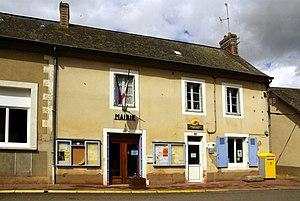
Mairie de Fillé-sur-Sarthe
Fillé ou Fillé-sur-Sarthe est une commune française, située dans le département de la Sarthe en région Pays de la Loire, peuplée de 1 494 habitants.